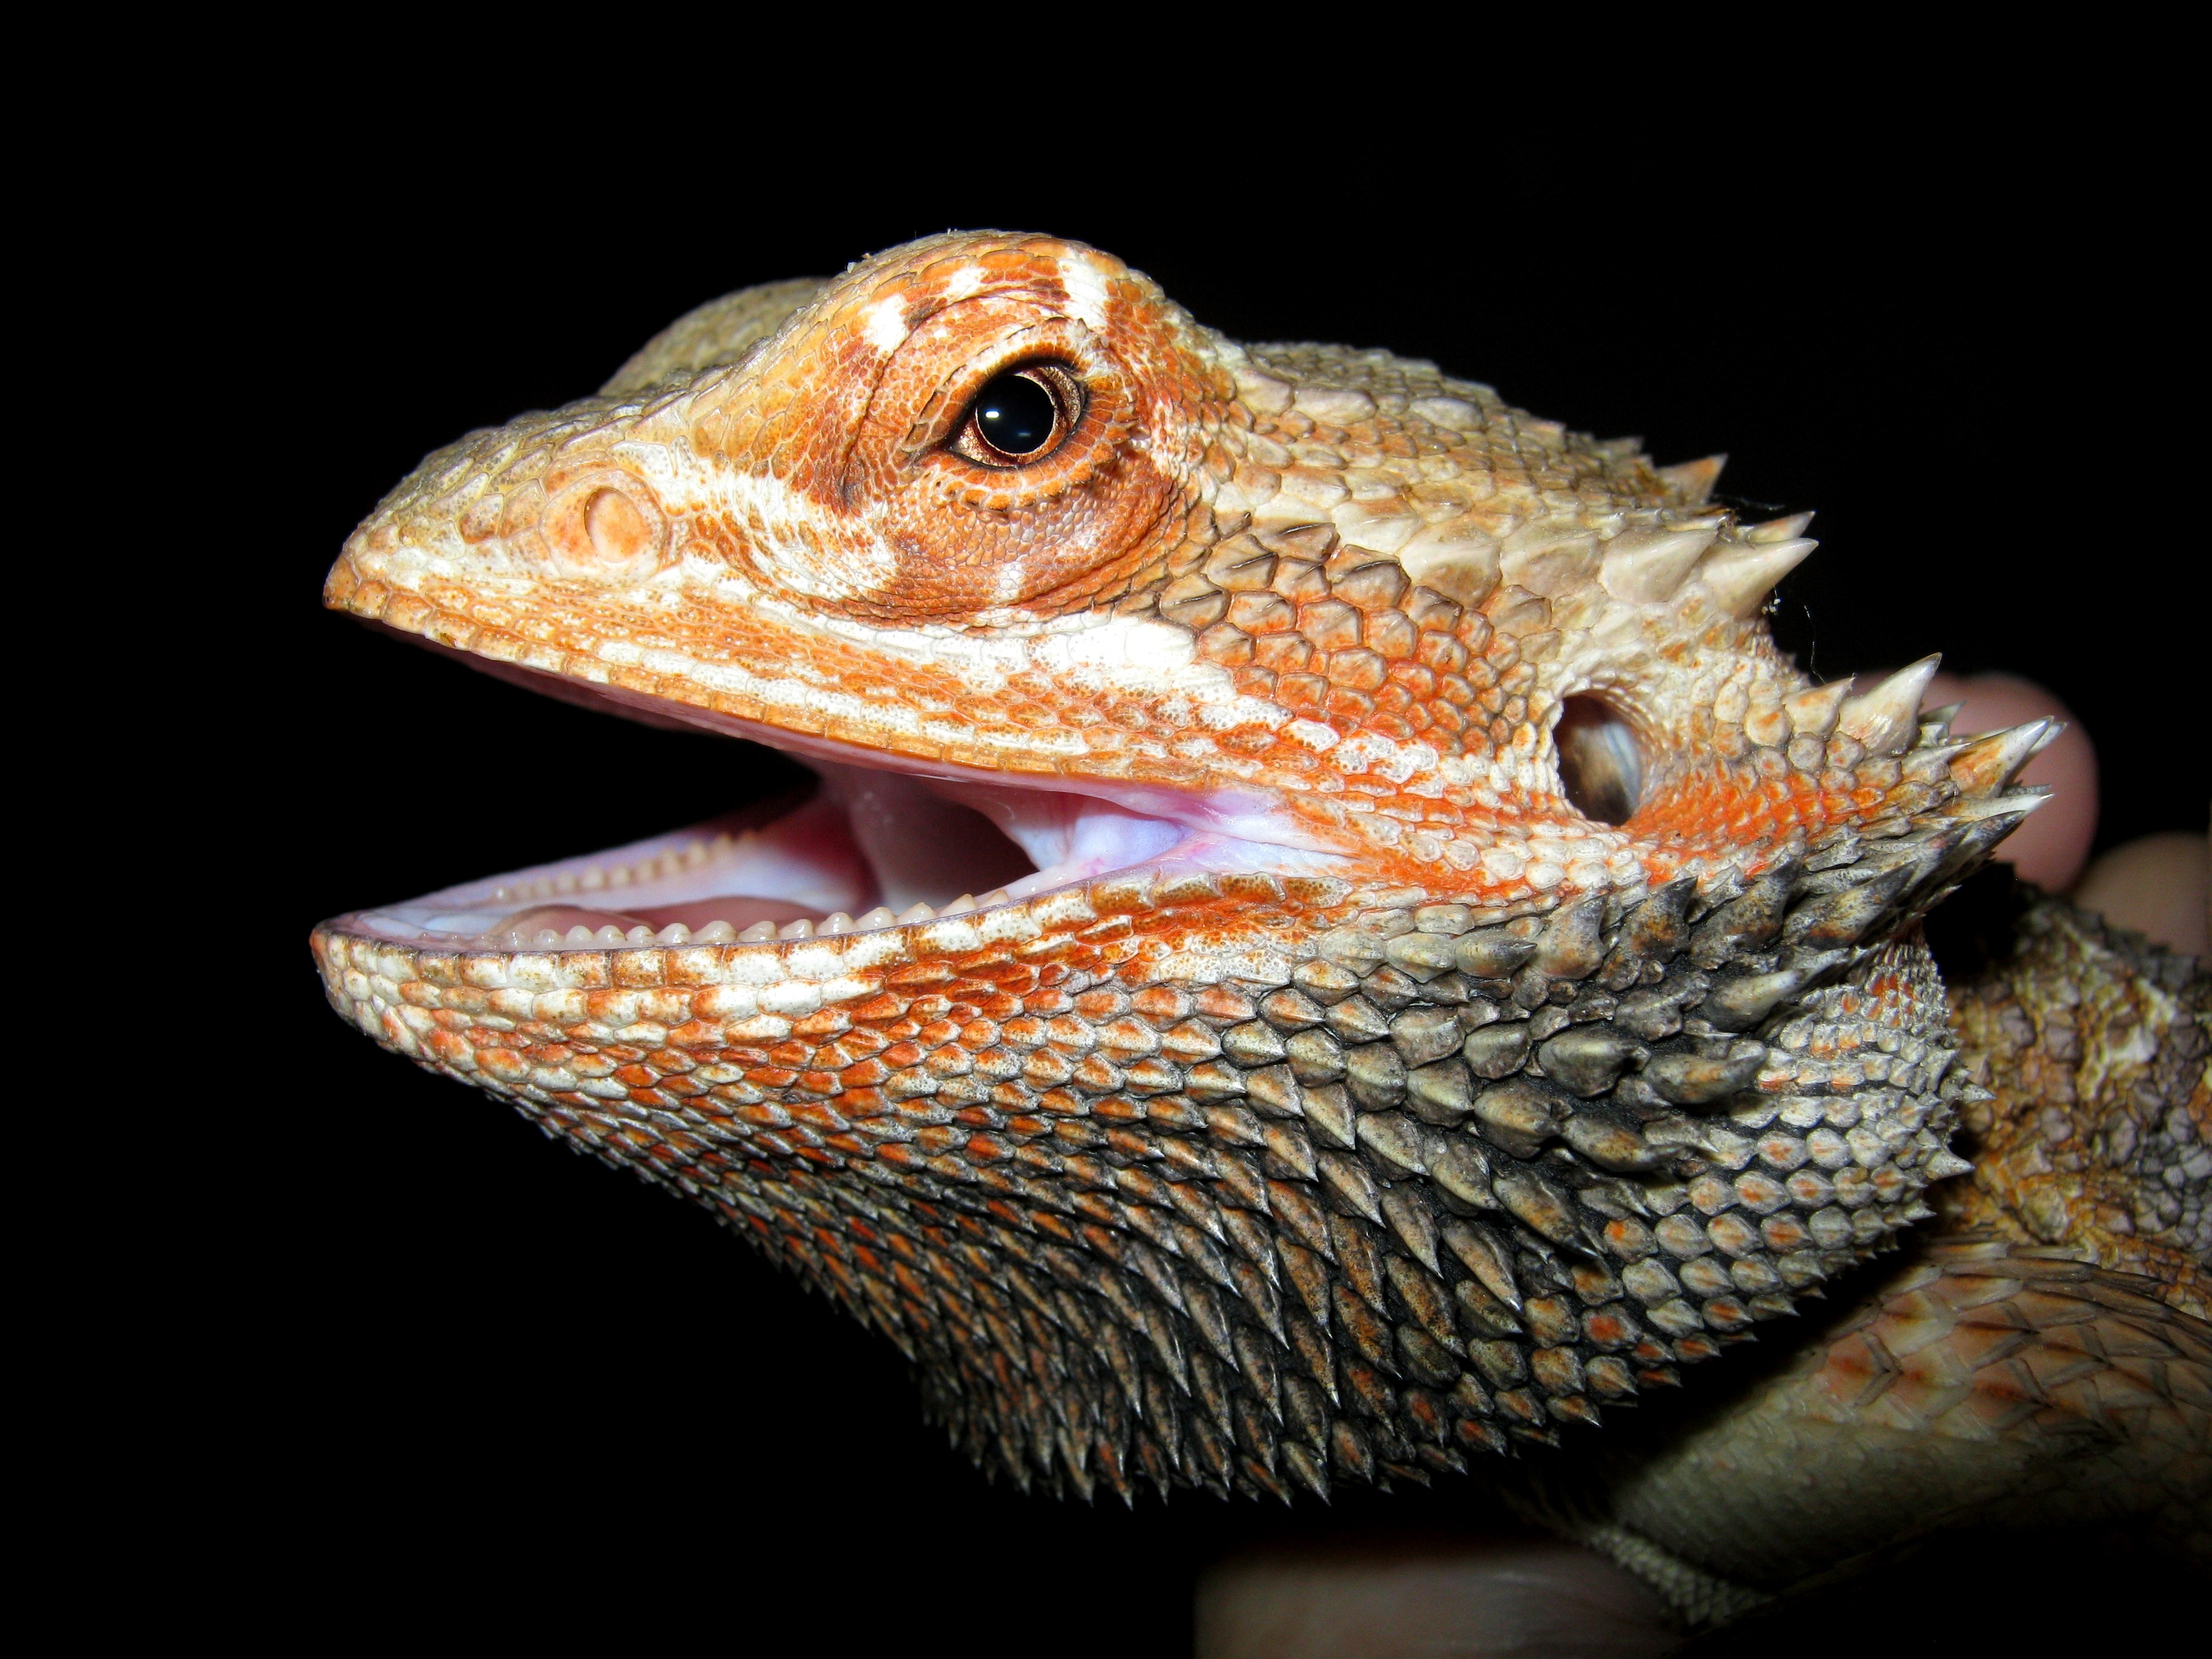
orange, portrait, tropical, reptile, scale, fauna, lizard, bearded dragon, close up, eye, head, vertebrate, side, serpent, agamidae, pogona, agama, scaled reptile, velociraptor